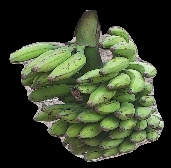
Variety: elakki-bale
Grade: grade3